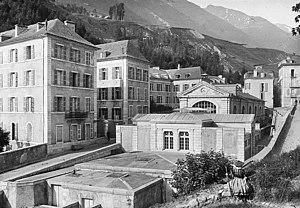
Barèges- L'hôpital et les thermes
La station thermale de Barèges est un centre hydrothermal situé à Barèges, en Pays Toy dans le département des Hautes-Pyrénées.